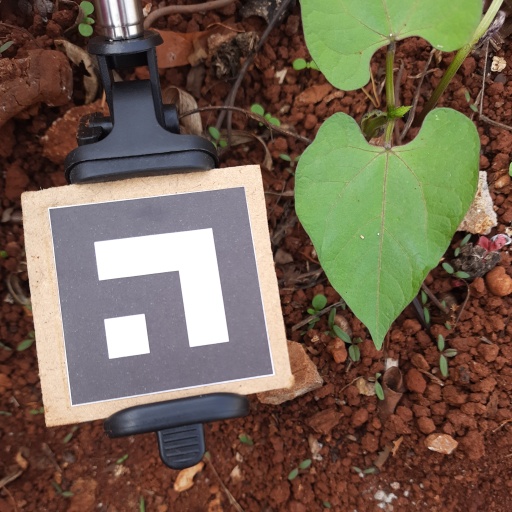
Observations: wavy surface, no eating holes, under cloudy sky